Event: Nepal Earthquake
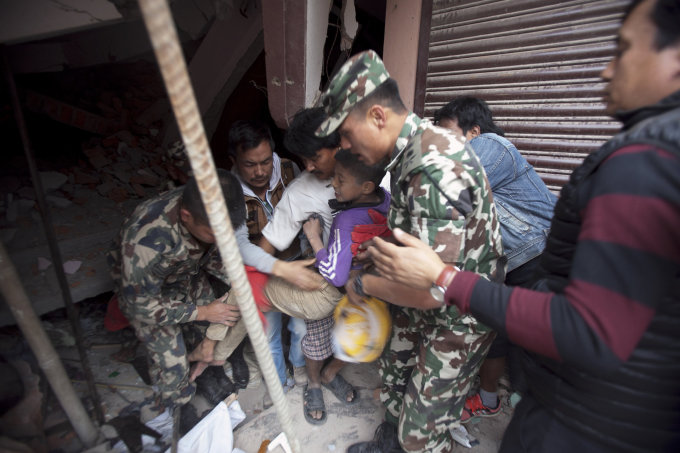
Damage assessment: damage